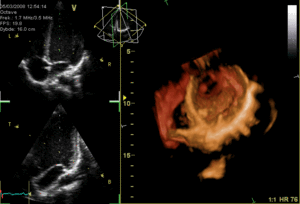
Animation GIF en boucle montrant une échocardiographie en trois dimensions animée. Le cœur est ici vu depuis son apex, avec la partie apicale des ventricules enlevée. La valve mitrale est clairement visible. A cause de la résolution, les feuillets des valves tricuspide et aortique ne sont pas visibles. A gauche se trouvent deux vues bidimensionnelles standard extraites des données tridimensionnelles. L'animation est expliquée par un schéma visible ici.